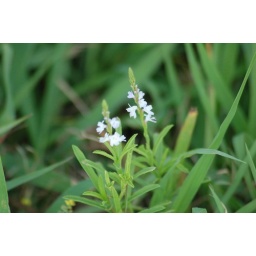
Walk to the lake by the house 710 2007 010